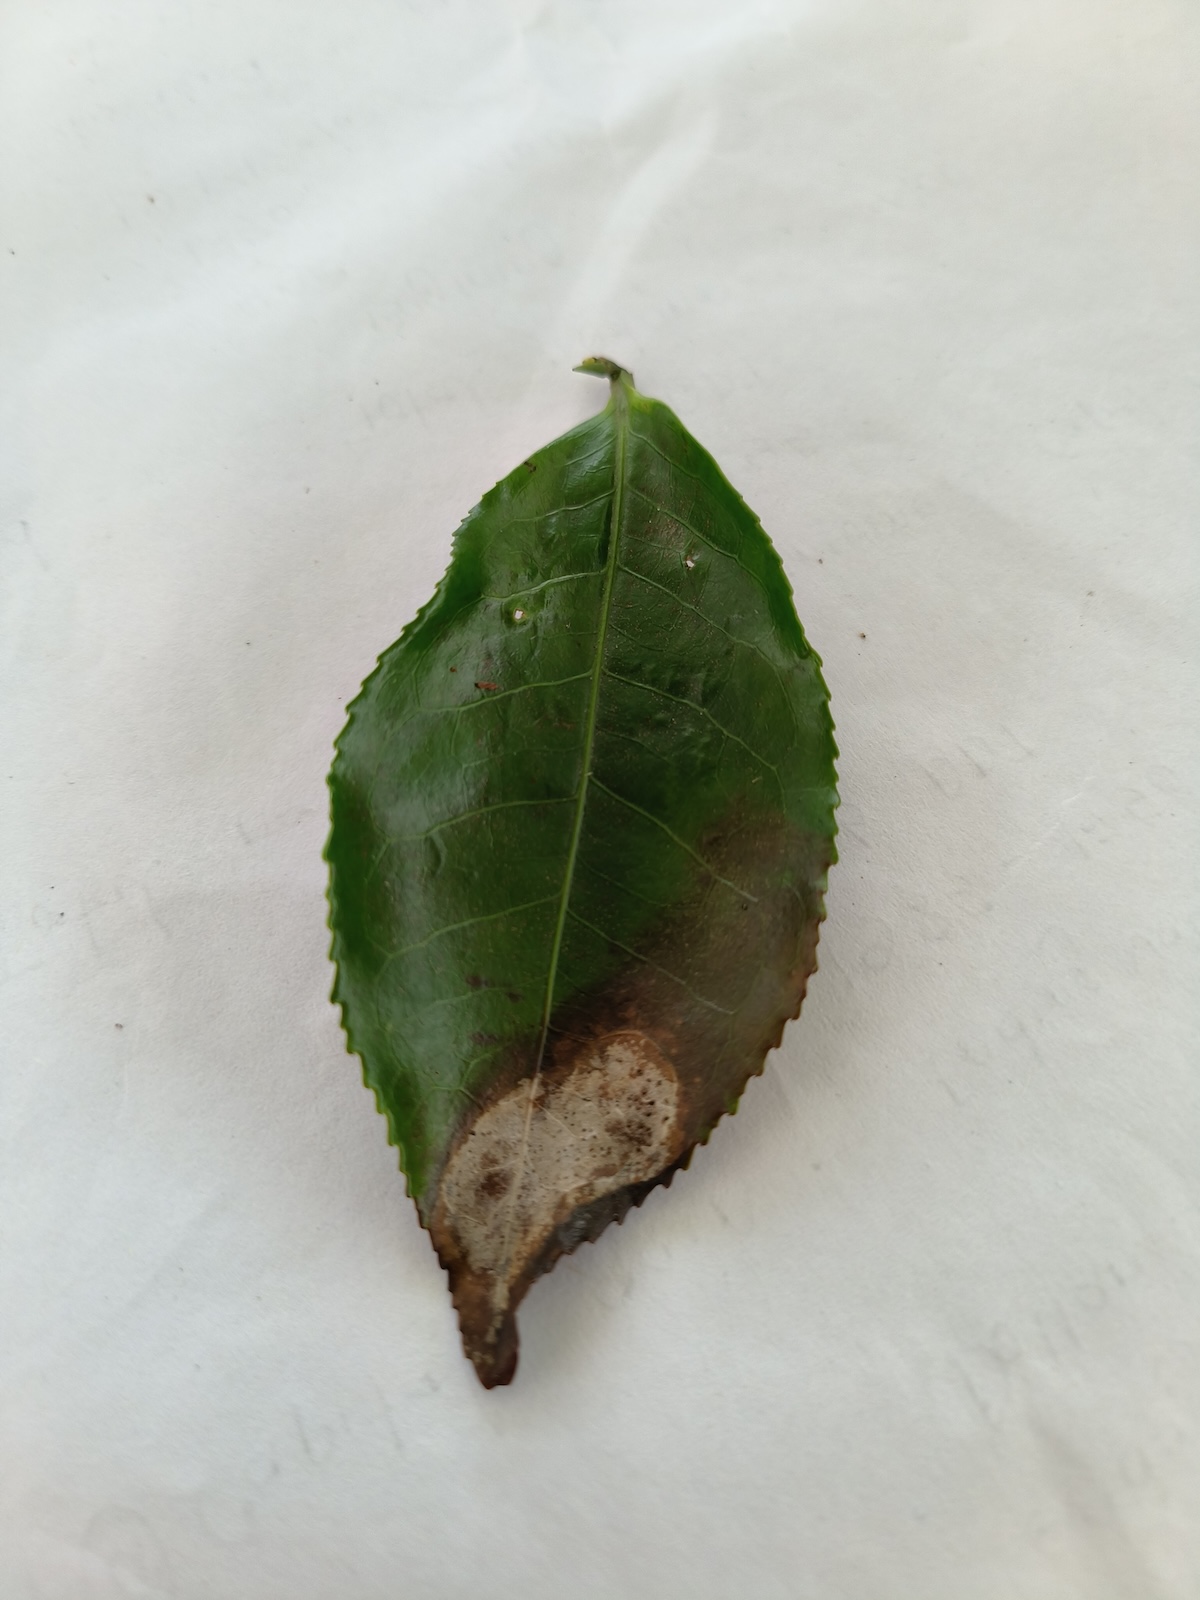
Label: Gray Blight